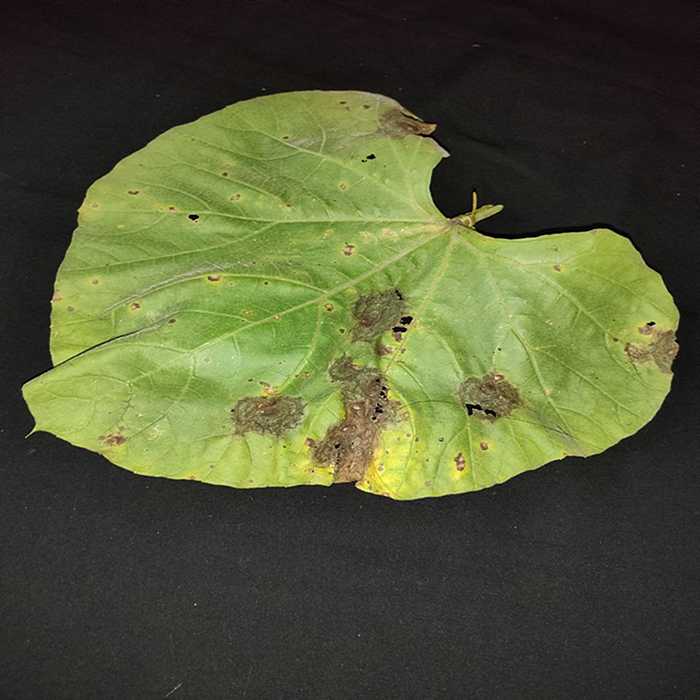
Plant: Bottle gourd
Label: Downey mildew